Martyrs' Day (Lebanon and Syria)

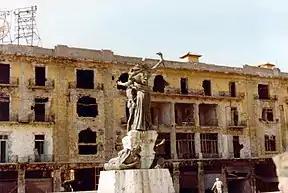
The Martyrs' Statue in 1982 during the civil war

The following nationalists were executed in "Sahat al-Burj", or "Place des Canons", which later came to be known as Martyrs' Square, in Beirut on May 6, 1916: